Neural spine sail

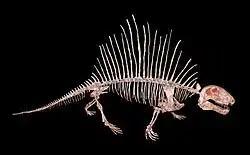
Mounted skeleton of "Dimetrodon limbatus"

A neural spine sail is a large, flattish protrusion from the back of an animal formed of a sequence of extended vertebral spinous processes and associated tissues. Such structures are comparatively rare in modern animals, but have been identified in many extinct species of amphibians and amniotes. Paleontologists have proposed a number of ways in which the sail could have functioned in life.